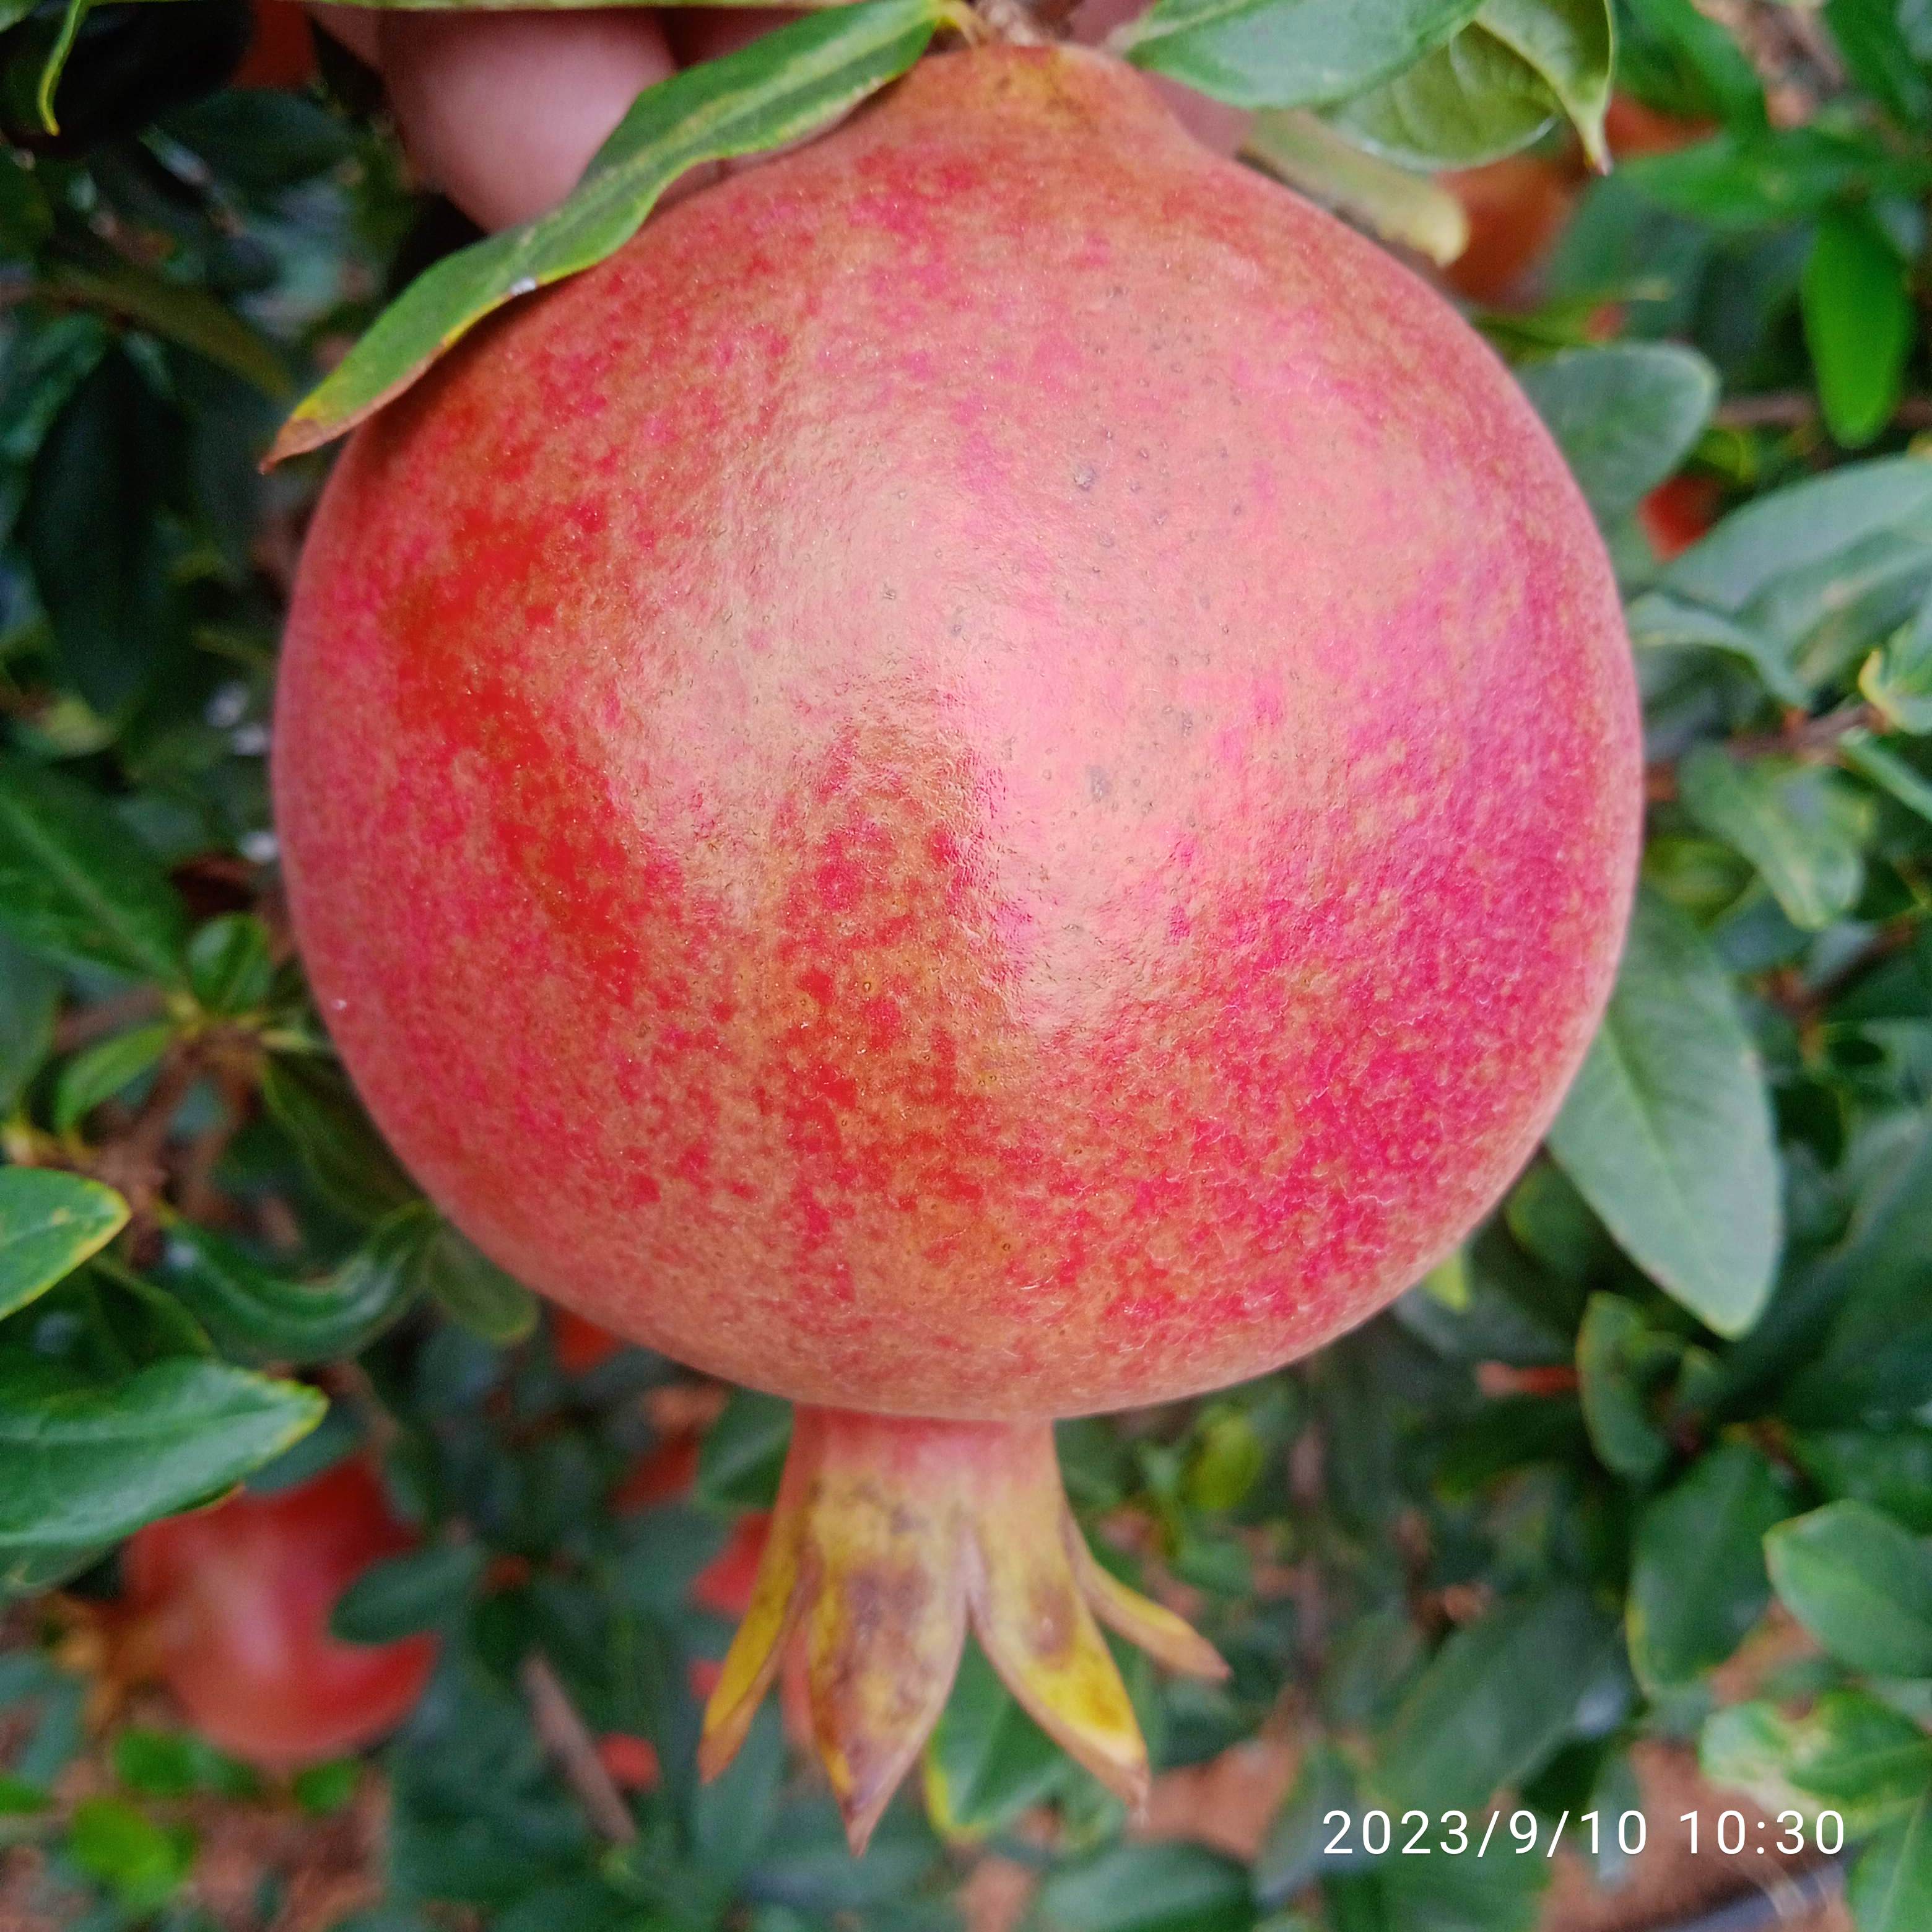
Label: Healthy